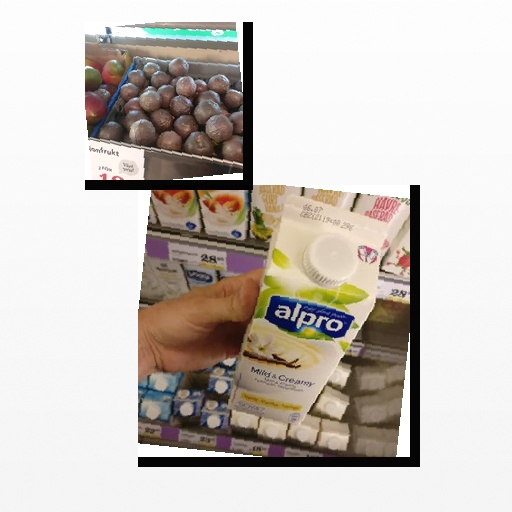
Food items: passion_fruit, vanilla_soy_yogurt